4-bit computing

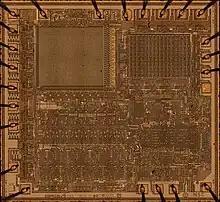
National Semiconductor COP410L, a low-end 4-bit microcontroller. 512 bytes of ROM in upper left corner, 128 bits of RAM in upper right corner. Click to zoom.

One bicycle computer specifies that it uses a "4 bit, 1-chip microcomputer". Other typical uses include coffee makers, infrared remote controls, and security alarms.